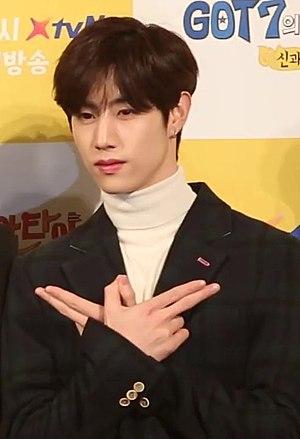
Mark Tuan dit Mark, né Mark Yi-Eun Tuan est un rappeur, chanteur et danseur américano-taïwanais. Il fait partie du boys band sud-coréen GOT7.